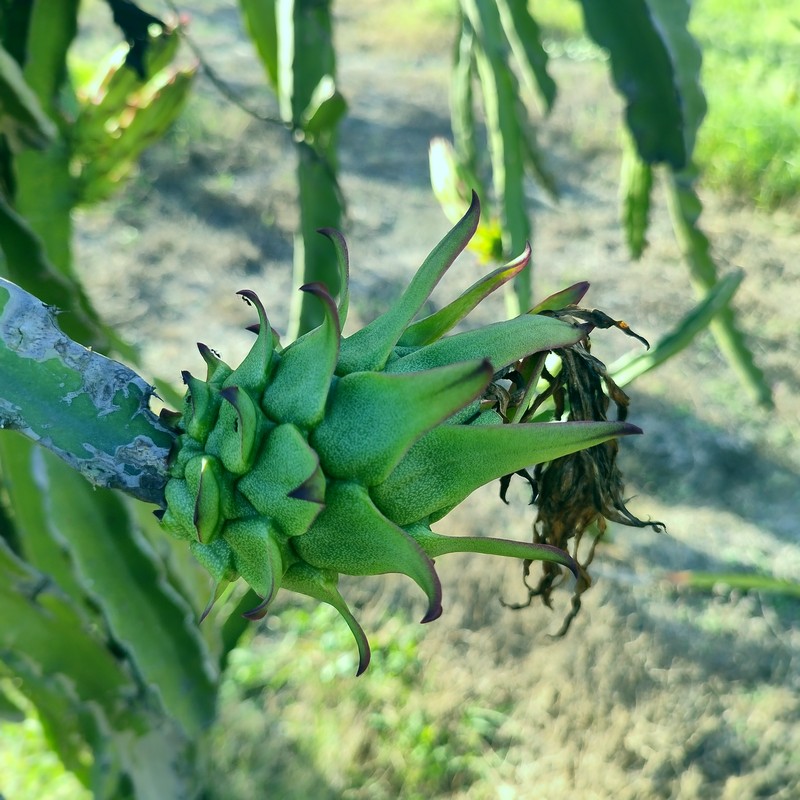
Label: Immature Dragon Fruit